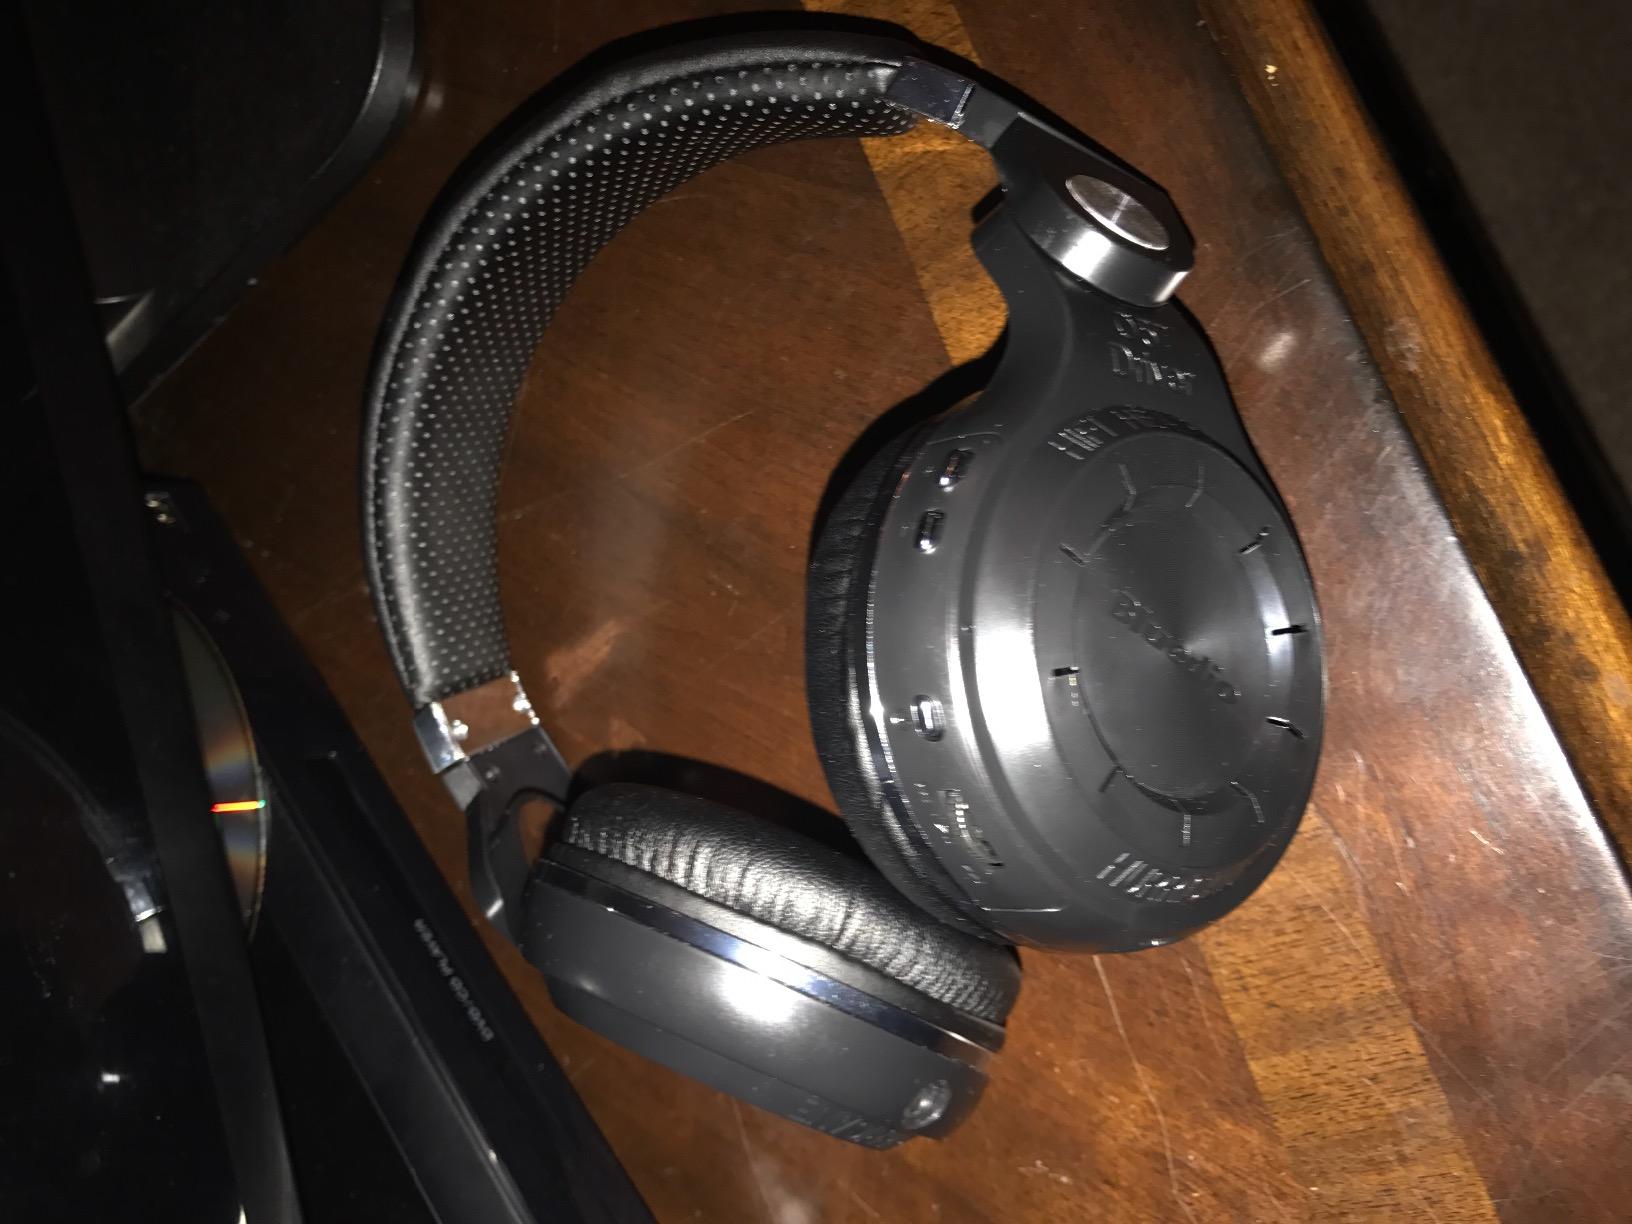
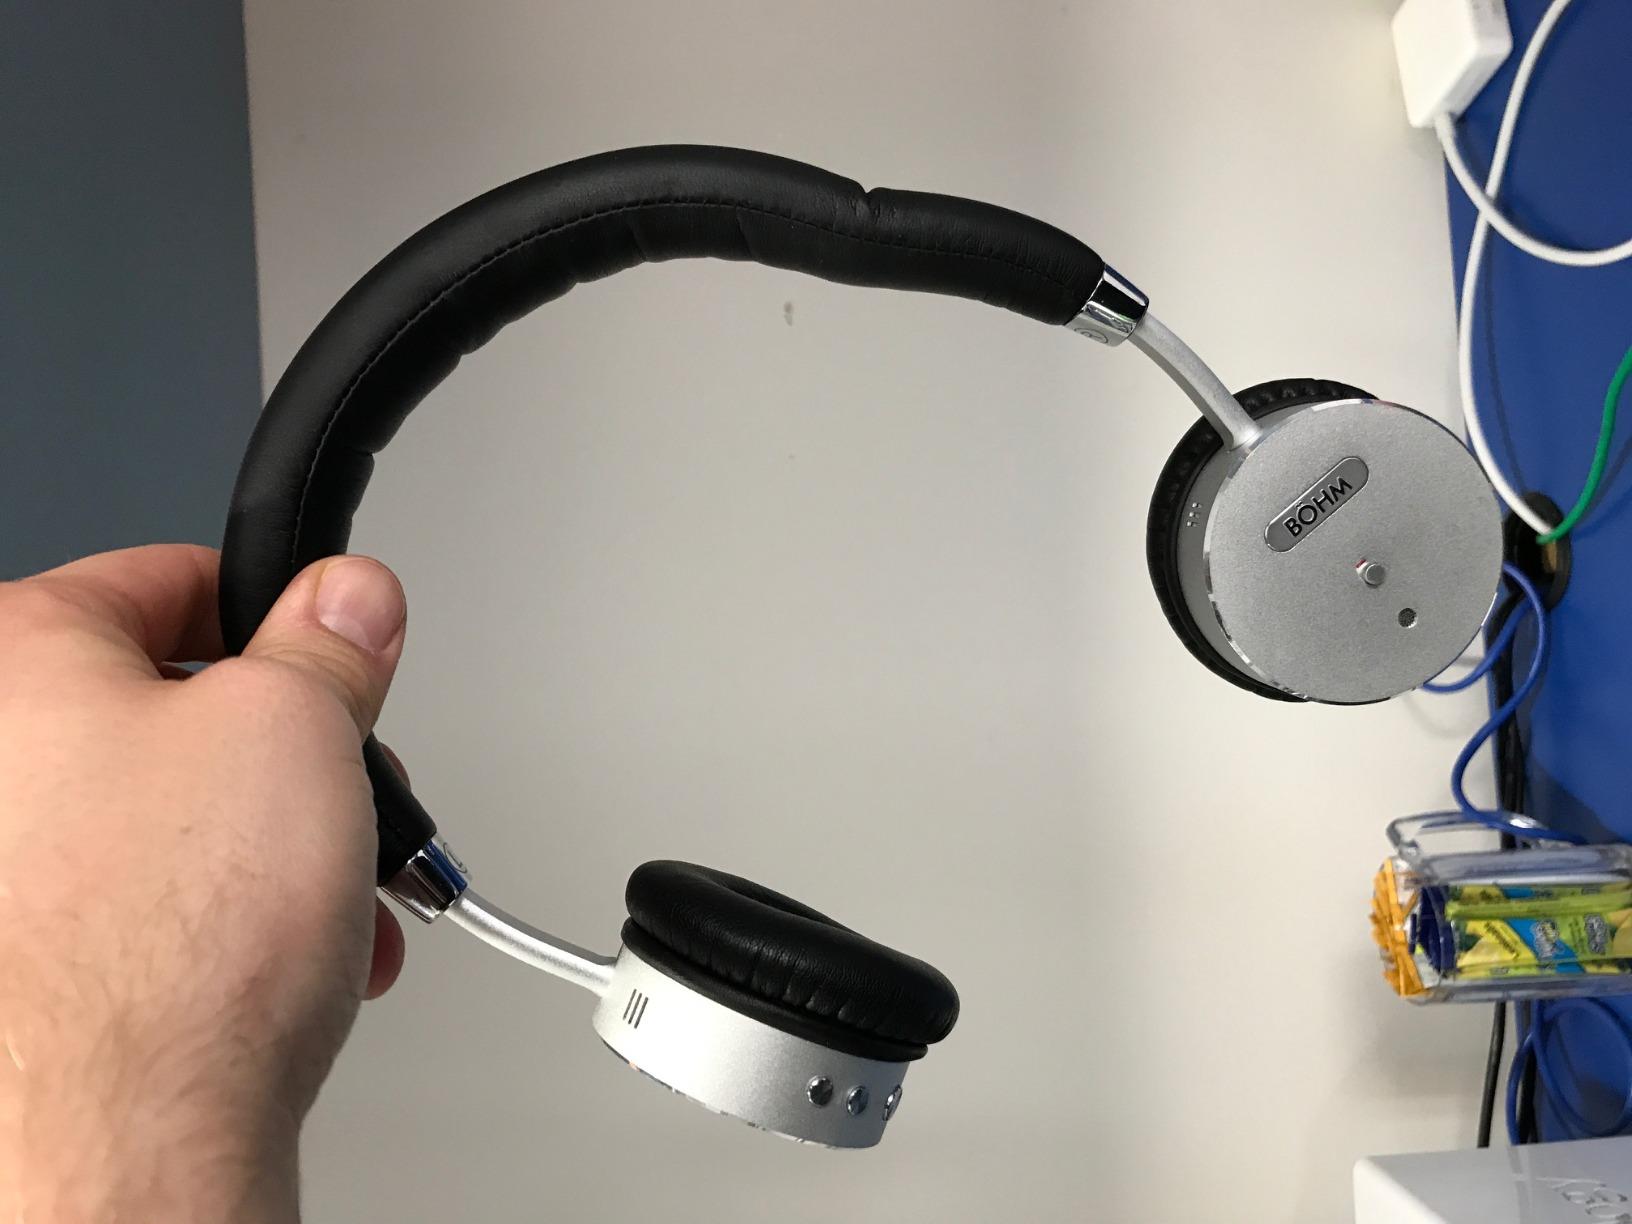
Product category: headphones
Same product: no